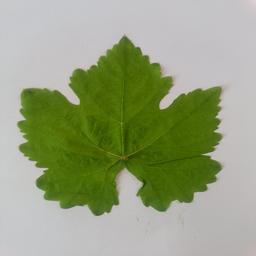
Label: Healthy Leaves